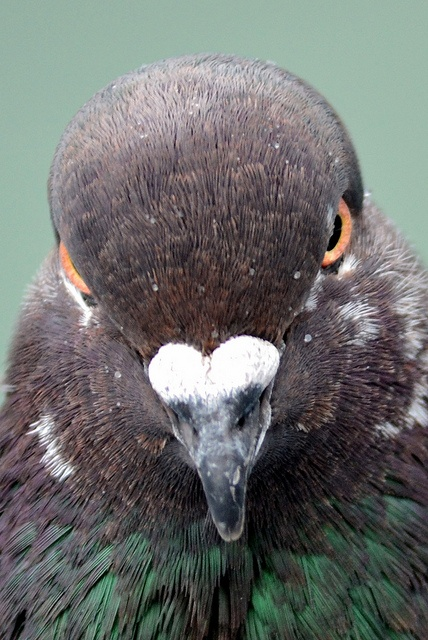
a bird that has many colors on it
A bird with orange eyes and green feathers is shown.
This bird has colorful feathers and a bill with white feathers at its base.
A very close up view of a very pretty bird.
A hairy bird gazing angrily into a camera